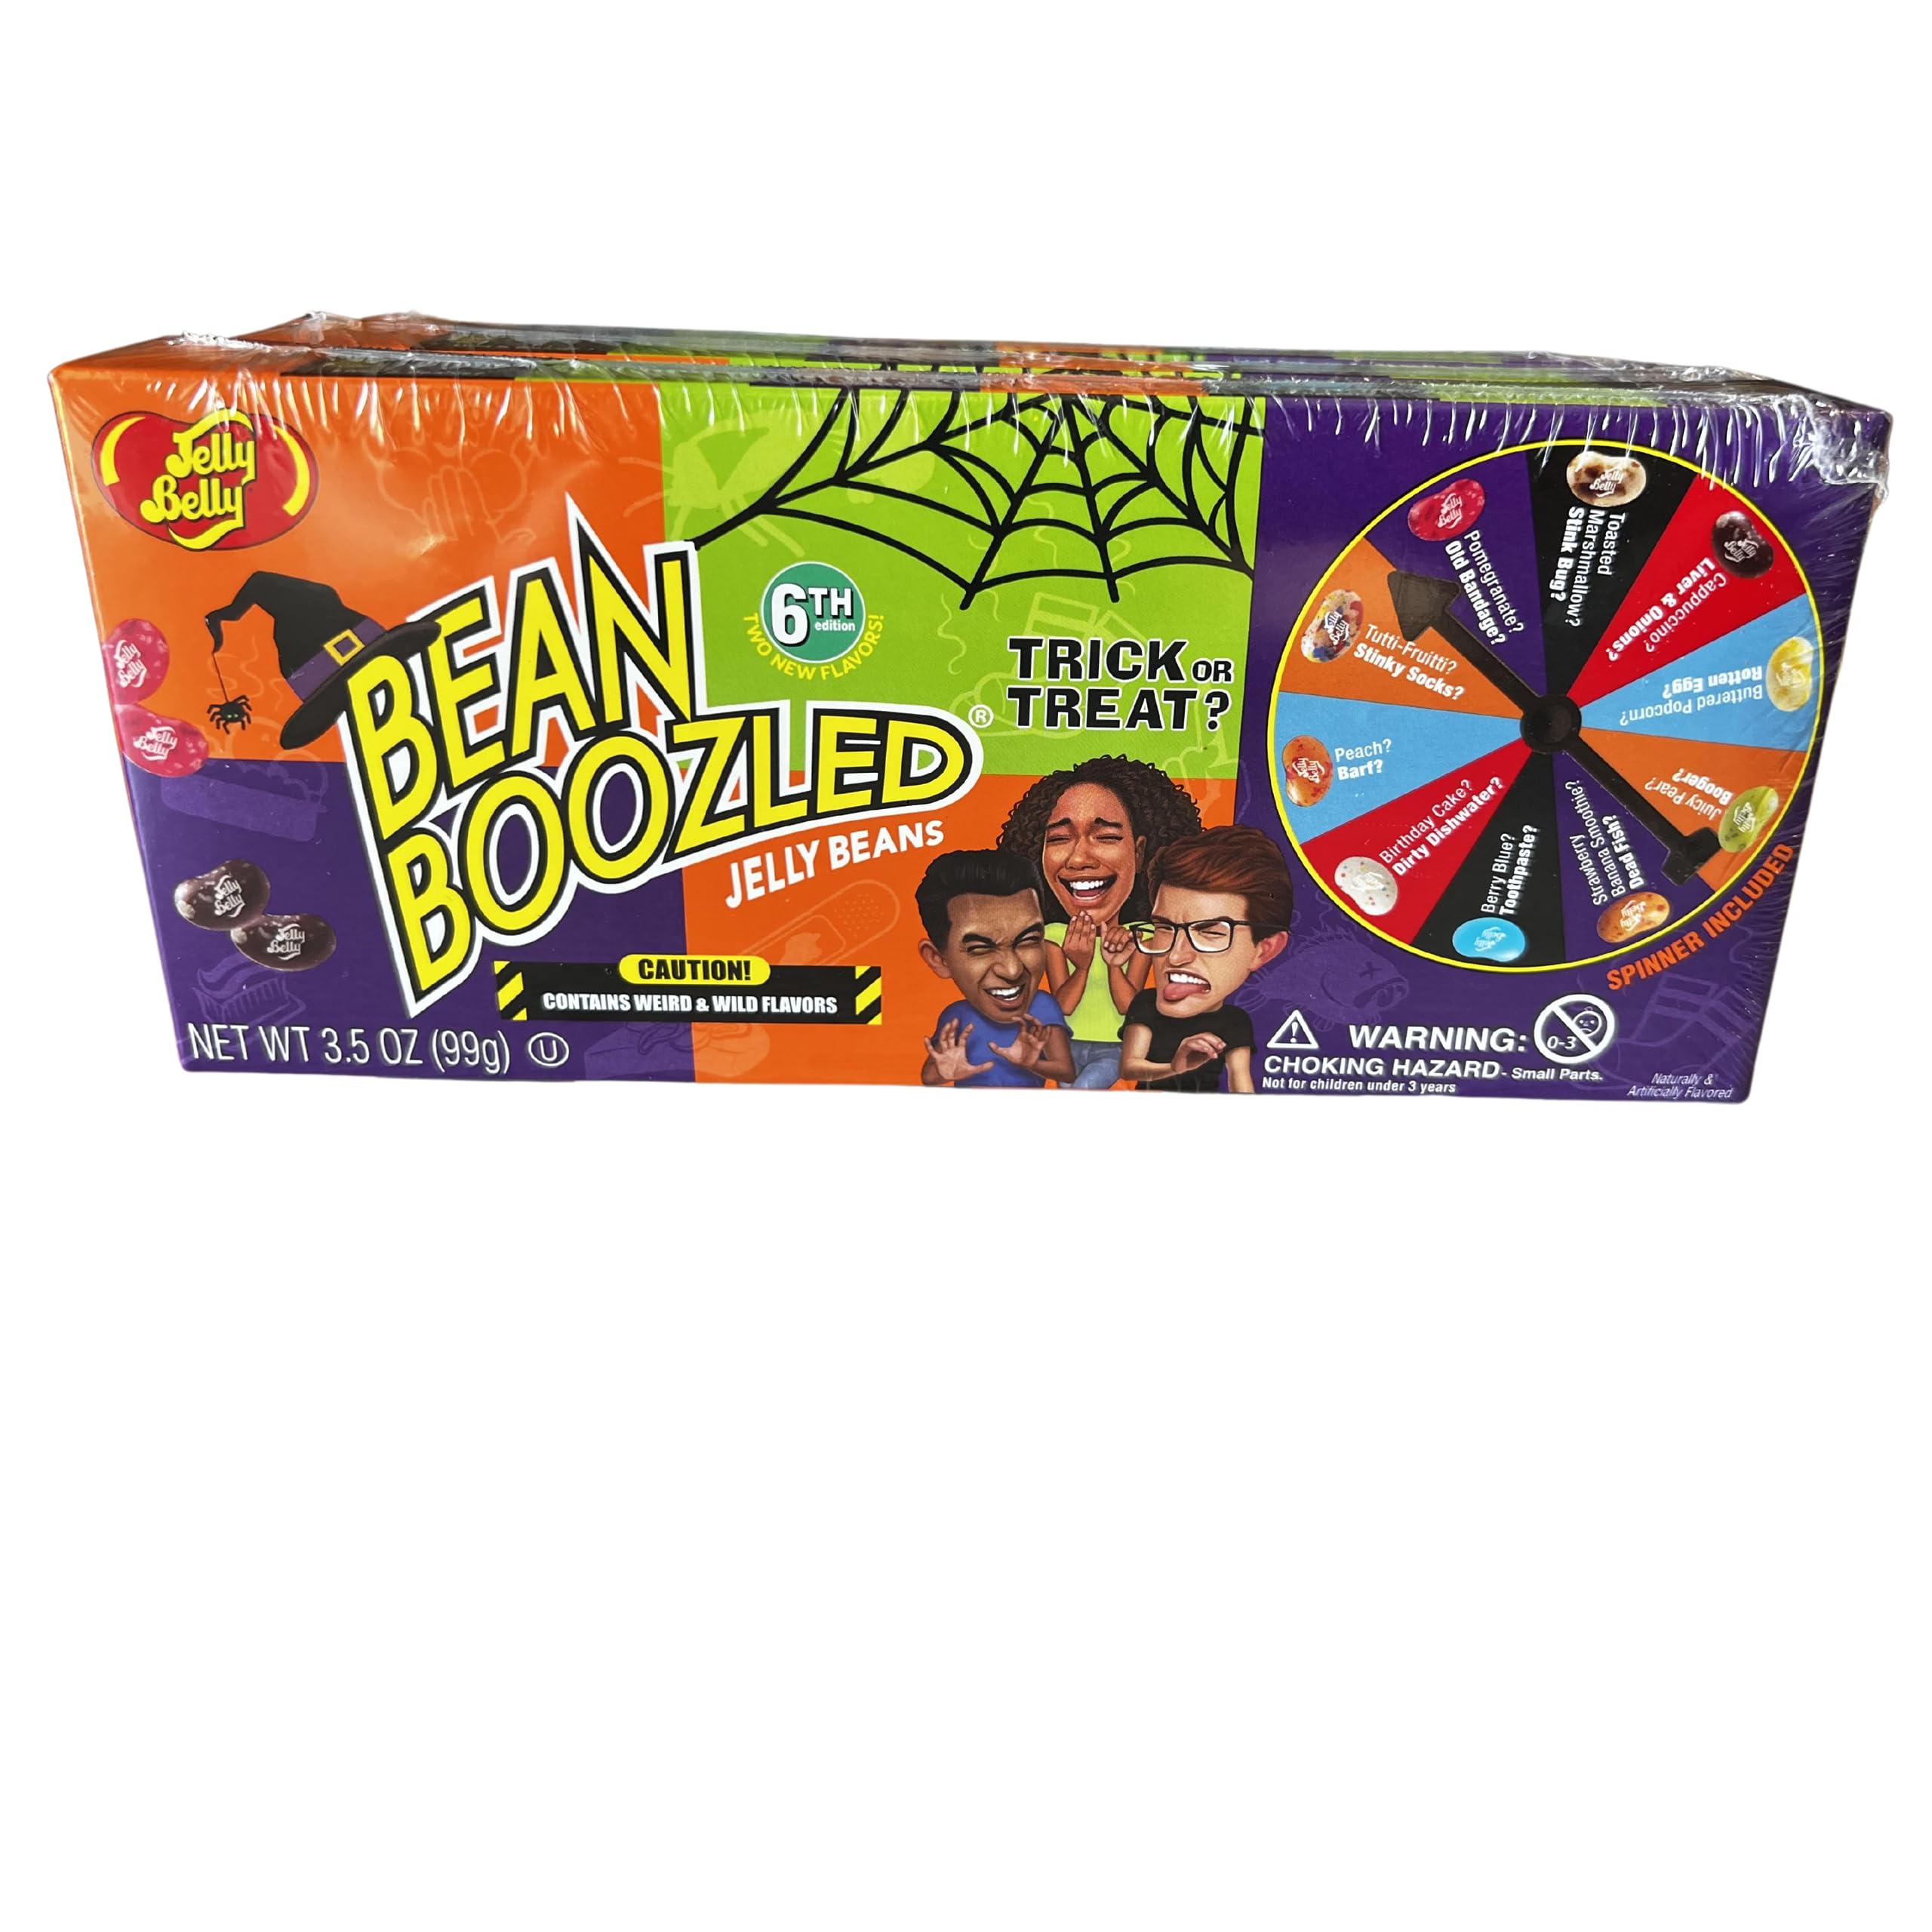
Item Name: Jelly Belly BeanBoozled Trick or Treat 3.5 oz Spinner Gift Box (4th edition)
Bullet Point 1: Kosher
Bullet Point 2: Peanut Free
Product Description: Will it be Trick or Treat? Give the wheel a spin to decide what bean you eat. Will it taste great or gross? It's anyone's guess! We have matched ten "treat" beans with 10 identical "trick" beans. Think you can tell the difference? We dare you to try! Flavors in the mix include: Spoiled Milk - Coconut Booger - Juicy Pear Lawn Clippings - Lime Rotten Egg - Buttered Popcorn Toothpaste - Berry Blue Dead Fish - Strawberry Banana Smoothie Canned Dog Food - Chocolate Pudding Moldy Cheese - Caramel Corn Stinky Socks - Tutti-Fruitti Barf - Peach
Value: 35.0
Unit: Ounce

Price: 10